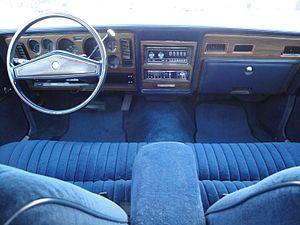
La Dodge St. Regis était une automobile 4 portes de grande taille vendue par la division Dodge de la Chrysler Corporation de 1979 à 1981.